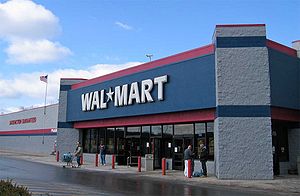
Walmart
Indgangsparti til et typisk amerikansk Wal-Mart-supercenter.
Wal-Mart Stores, Inc. er siden 2008 markedsført som Walmart og før som Wal*Mart er en amerikansk mulitinational detailhandelsvirksomhed. Virksomheden er verdens største private virksomhed ifølge Forbes Global 2011 og verdens største målt på omsætning som i 2011 udgjorde 421,849 mia. USD. Endvidere er det verdens største private arbejdsgiver med over 2,1 mio. medarbejdere i 2011 og verdens største detailhandelskæde. Walmart kontrolleres af Walton familien som ejer 48,2 % af Walmart.